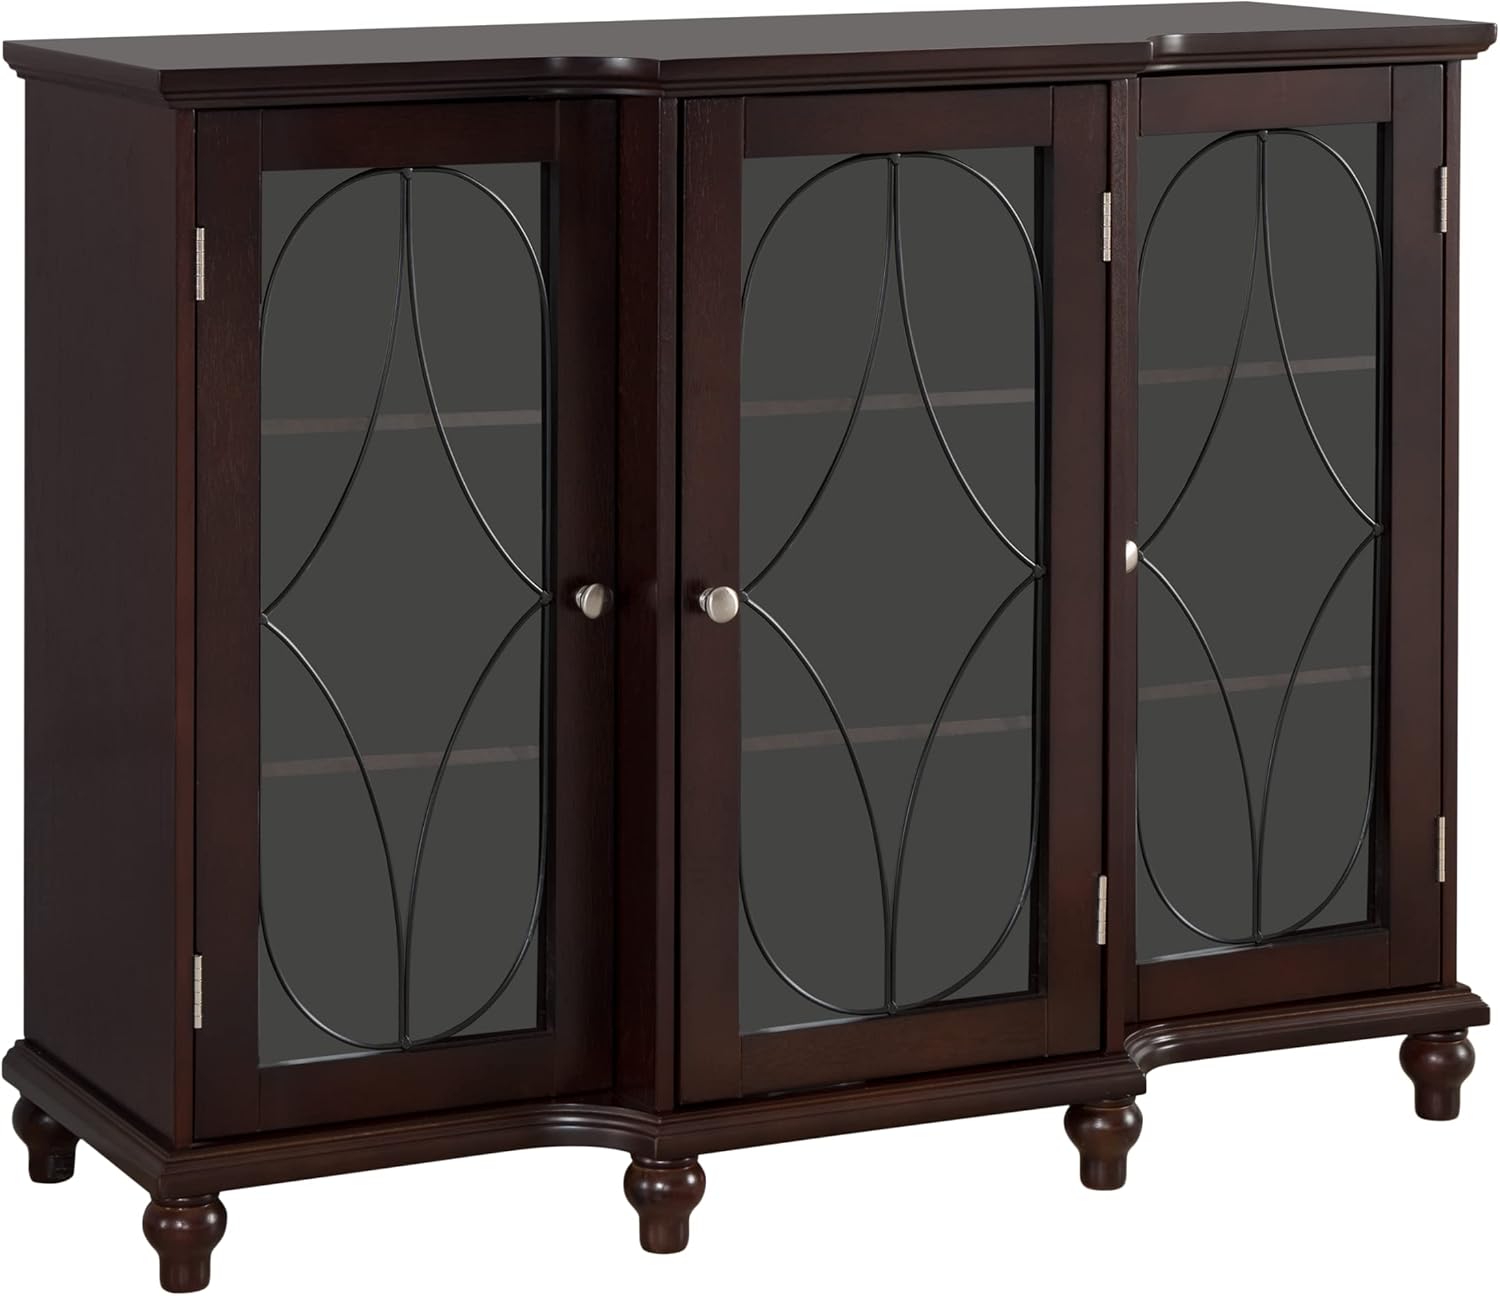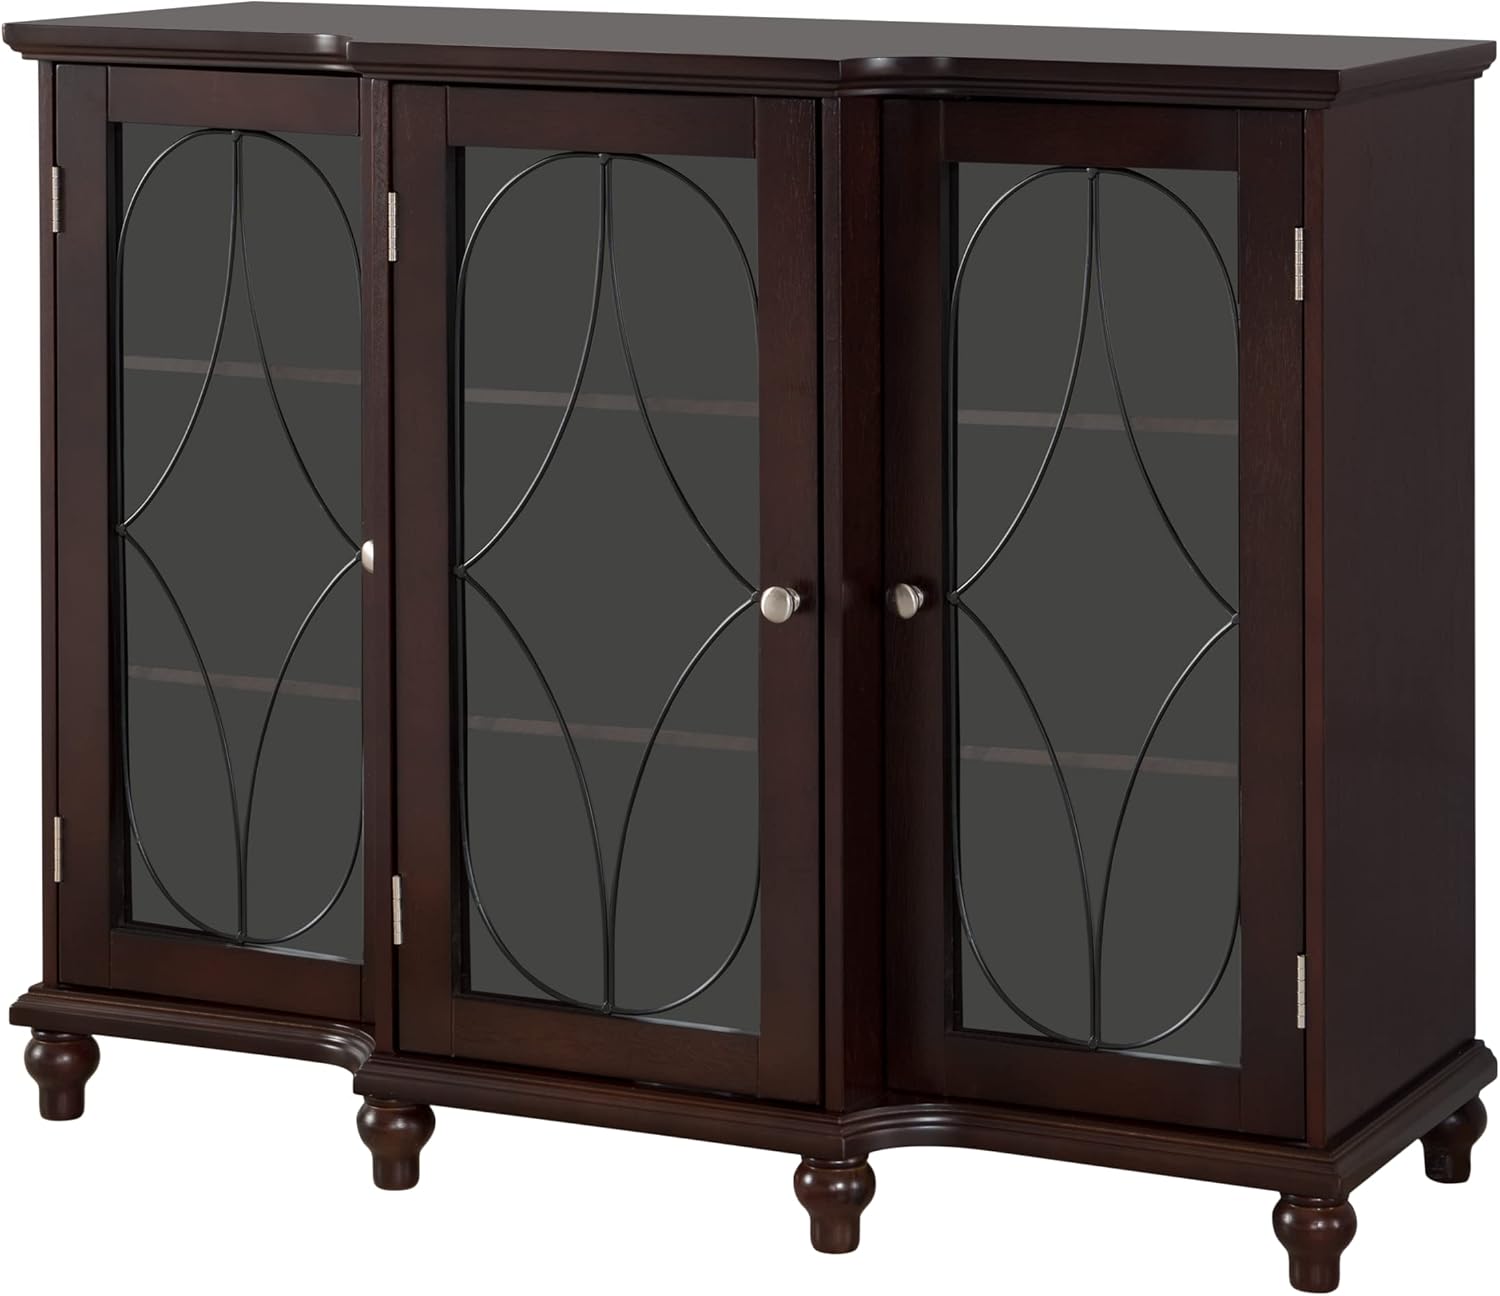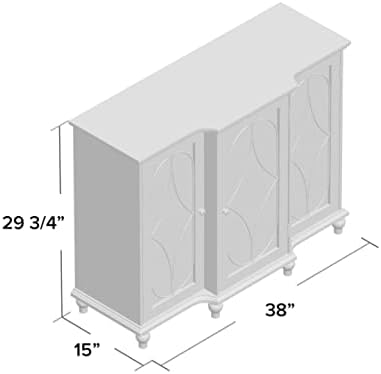
KB Designs - Sideboard Buffet Console Table with Glass Doors Storage Cabinet, Dark Cherry
Category: Amazon Home
KB Designs - Sideboard Buffet Console Table with Glass Doors Storage Cabinet, Dark Cherry Product Description Dressing up the dining room? Be it for a festive family feast or an upscale dinner party with friends, a little sophistication goes a long way. Start by making the meal feel like an occasion by appointing each setting with layered China plates, then layer in a crisp cotton napkin for added elegance and use cursive-scrawled place cards to direct guests where to sit. Next, make the space shine by suspending a polished chandelier straight overhead, a classic that's sure to turn heads. And finally, add style and storage space with this timeless console table. Founded atop turned feet, its frame is crafted of cherry-finished wood veneers with overlay glass-front cabinets. Use the top to set out your famous homemade strawberry shortcake and fudge brownies for dessert, then, once the fete is through, use the nine interior shelves to tuck away all your serving essentials. Features Finish: Dark Cherry Material: Wood Doors: Glass Number of Shelves: 6 Number of Cabinets: 3 Number of Interior Shelves: 2 Behind Each Door Assembly: Required Dimensions Overall Dimensions: 38"W x 15"D x 30"H Overall Center Inner Cabinet Storage Size: 12"W x 13"D x 25"H Overall Side Inner Cabinets Storage Size: 11"W x 11"D x 25"H Adjustable Shelves Height Positions (2 Per Cabinet): 6" / 8.5" / 11" / 14" / 17" / 20"H
Features: KB Designs - Sideboard Buffet Console Table with Glass Doors Storage Cabinet, Dark Cherry | Dressing up the dining room? Be it for a festive family feast or an upscale dinner party with friends, a little sophistication goes a long way. | Start by making the meal feel like an occasion by appointing each setting with layered China plates, then layer in a crisp cotton napkin for added elegance and use cursive-scrawled place cards to direct guests where to sit. | Founded atop turned feet, its frame is crafted of cherry-finished wood veneers with overlay glass-front cabinets. | Finish: Dark Cherry. Material: Wood. Doors: Glass | Overall Dimensions: 38"W x 15"D x 30"H